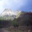
Label: mountain